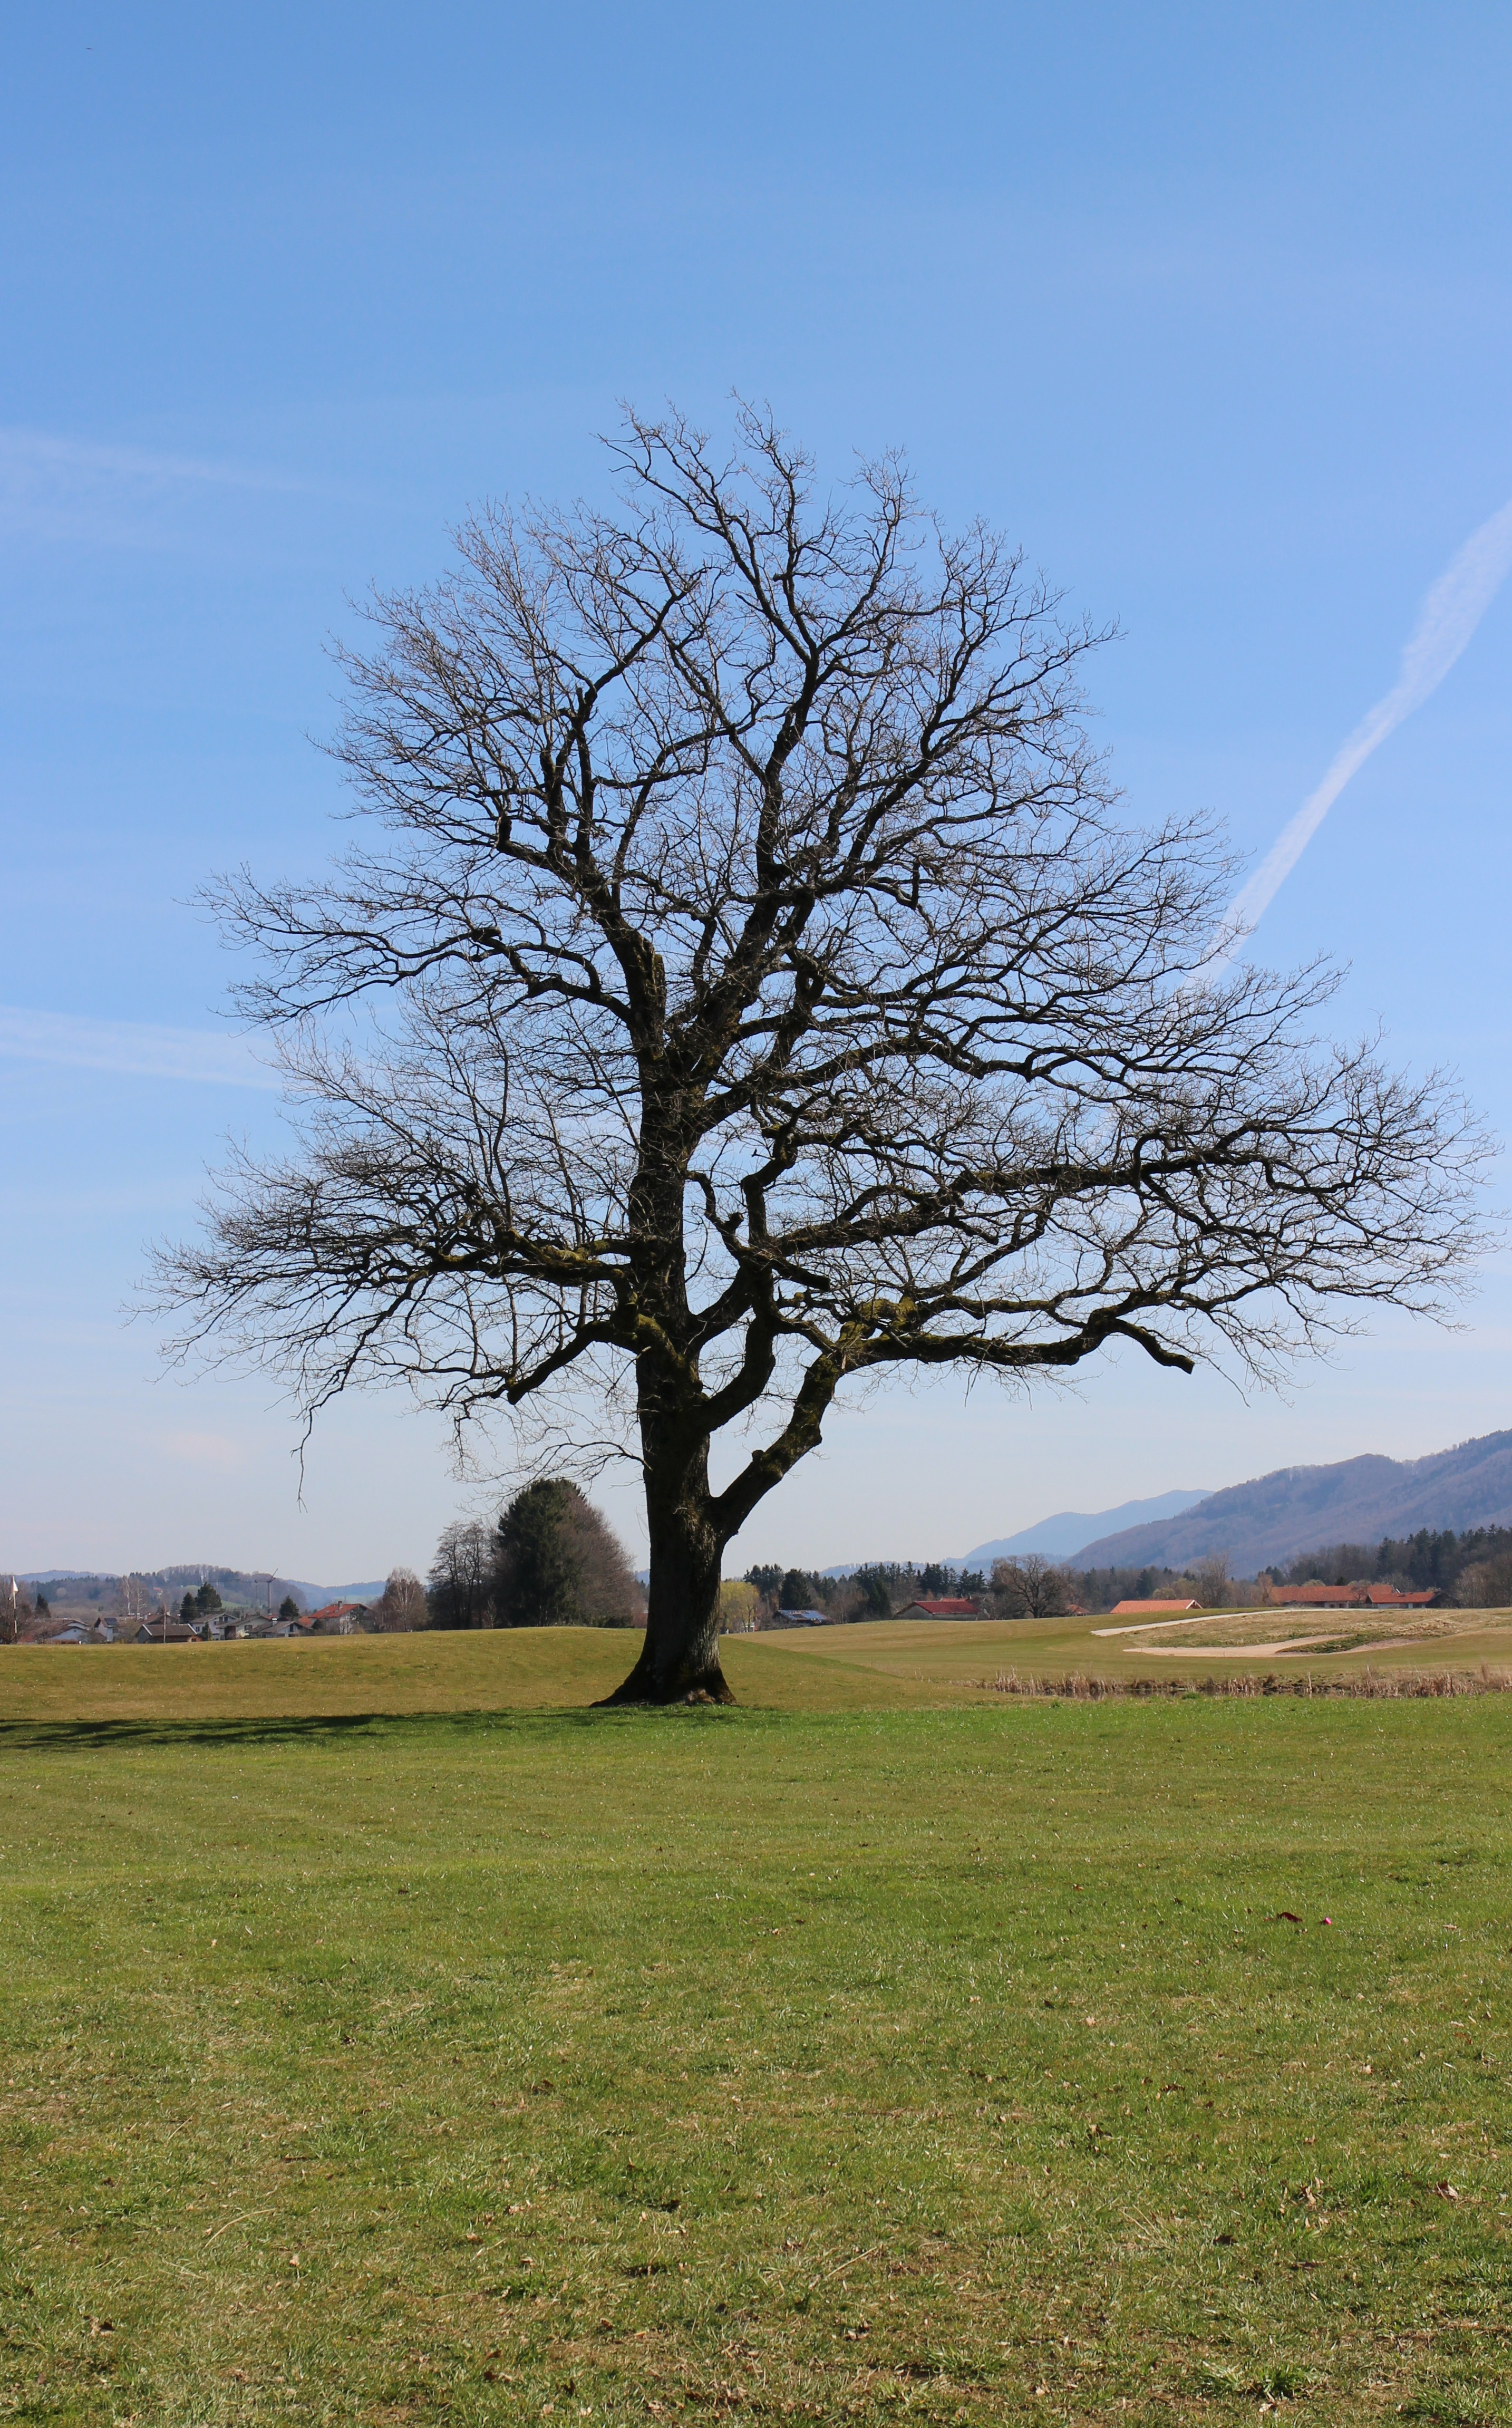
landscape, tree, nature, grass, branch, silhouette, plant, sky, field, meadow, prairie, leaf, hill, flower, pasture, autumn, blue, savanna, plain, single, grassland, oak, ecosystem, rural area, flowering plant, grass family, woody plant, land plant